Caddonfoot

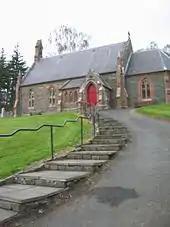
Caddonfoot Kirk

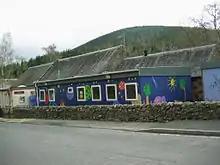
Caddonfoot Primary School

Caddonfoot is a village on the River Tweed, in the Scottish Borders area of Scotland, on the A707, near Galashiels.